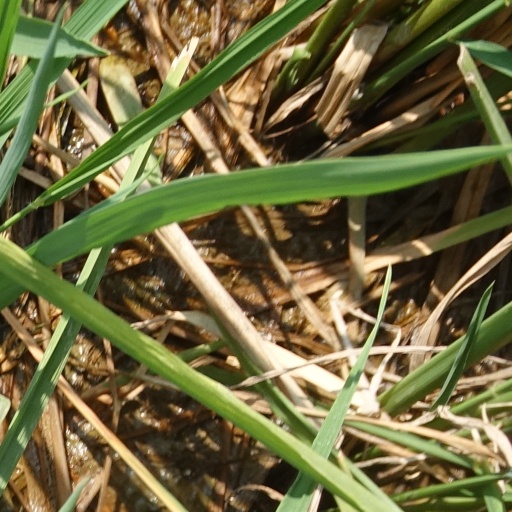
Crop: rice